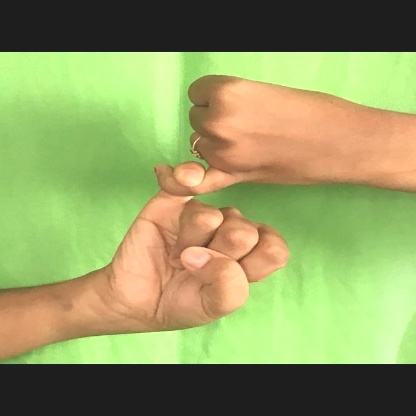
Mudra: Kilaka